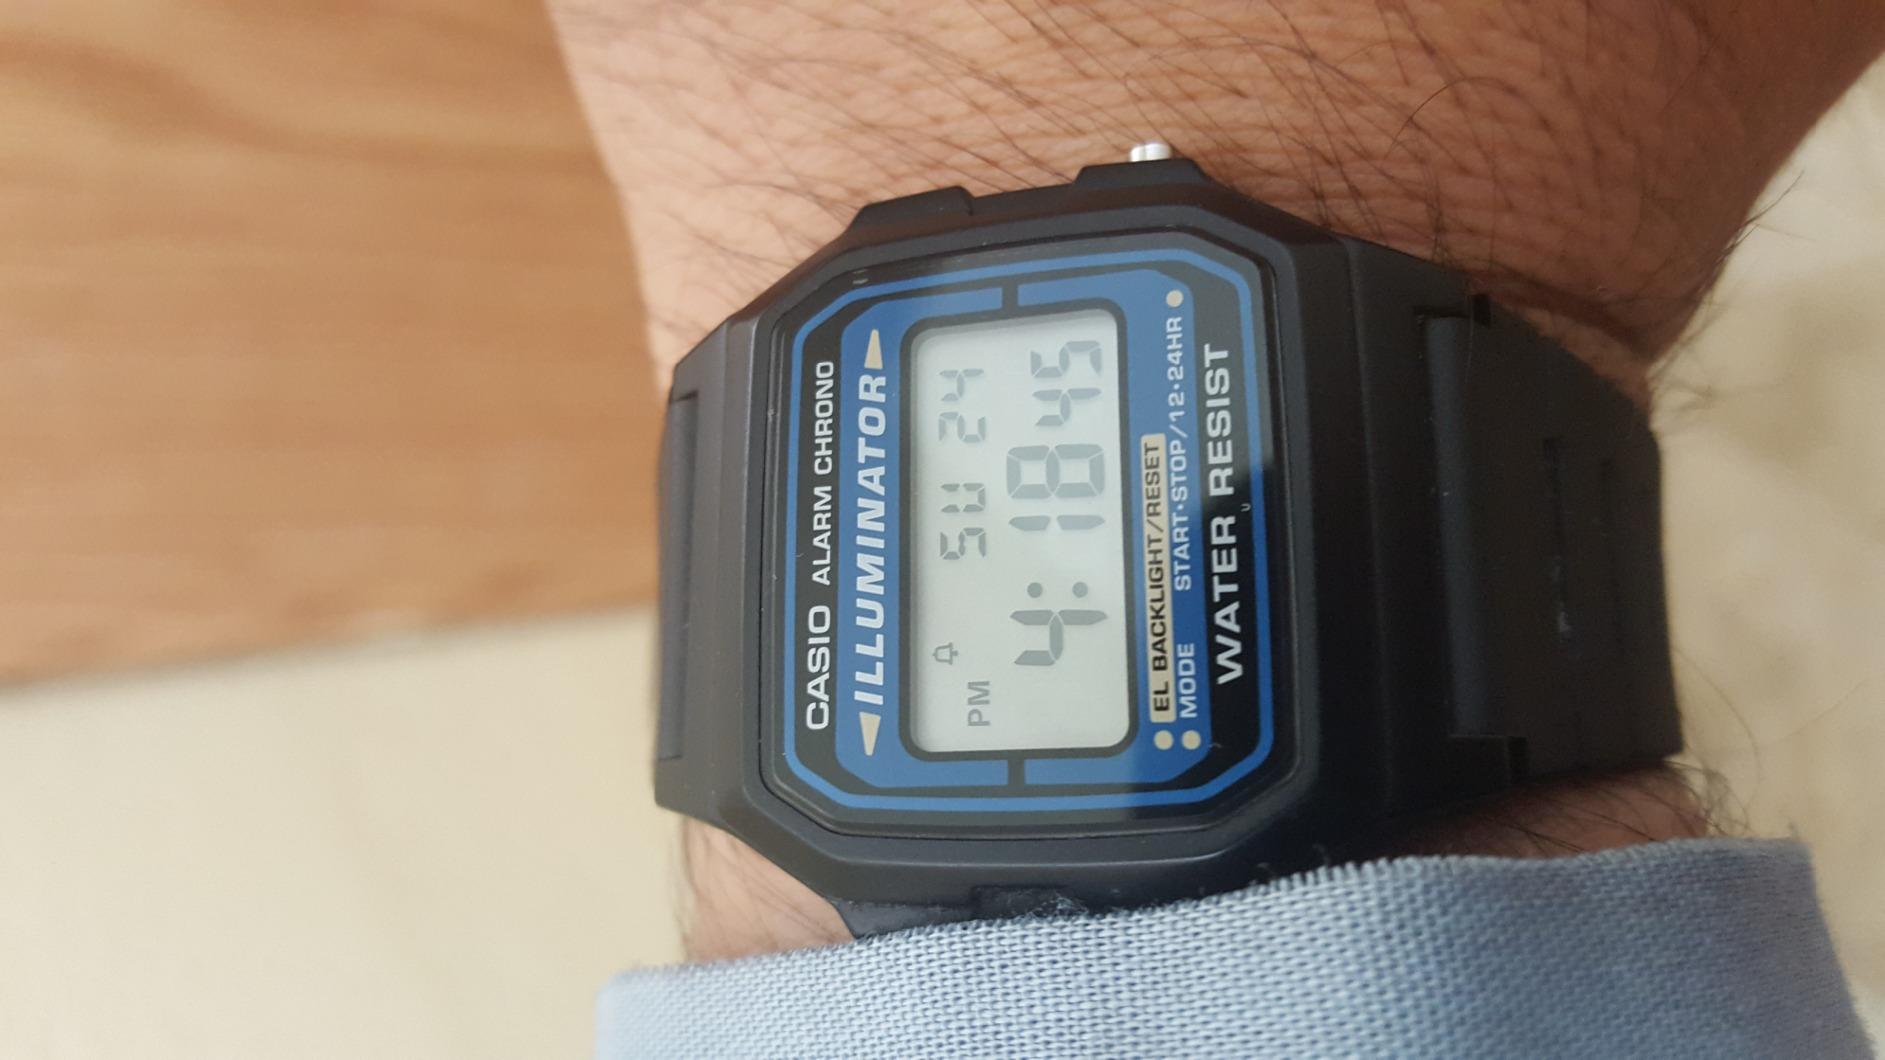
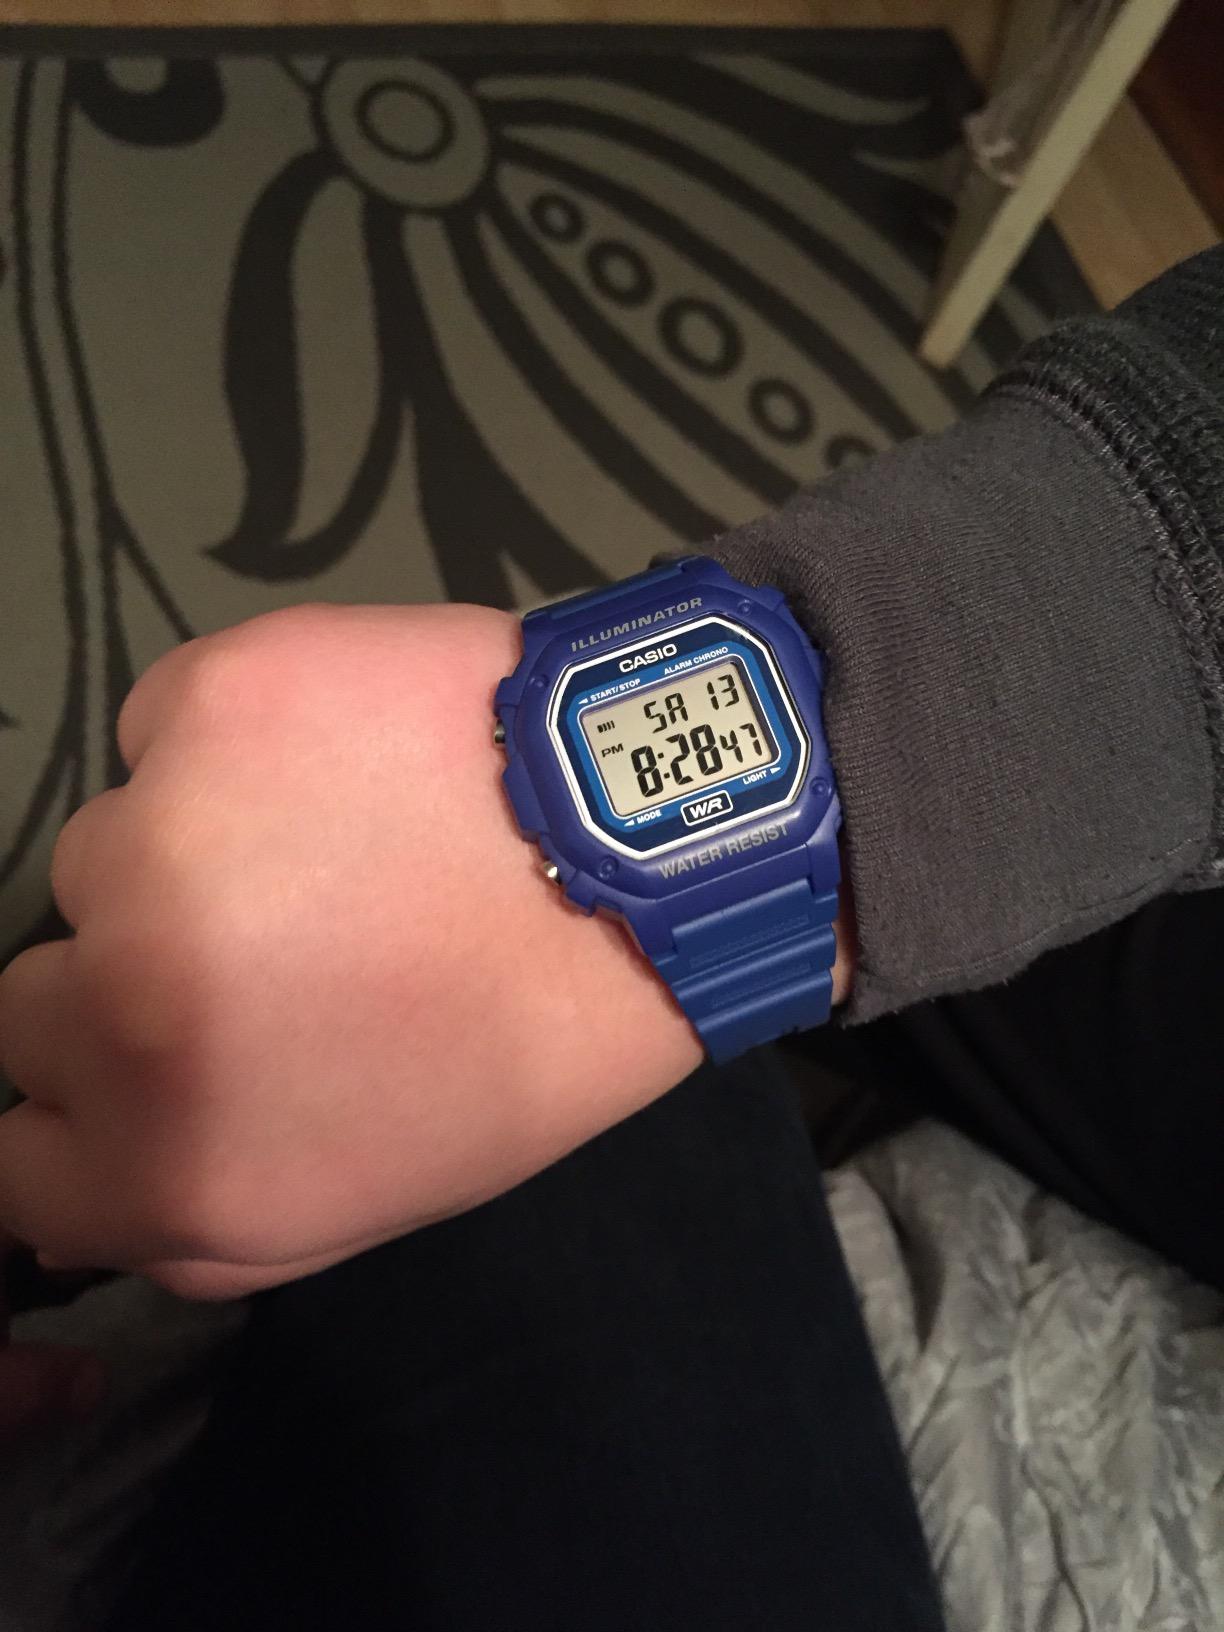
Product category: accessories_watch
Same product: no